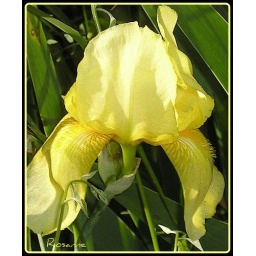
Found blossoms, abandoned in the alley behind a house that has been sitting empty for too long...